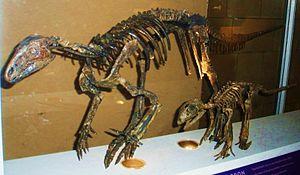
Les Ornithopoda forment un sous-ordre éteint de dinosaures ornithischiens.